Eastern Partnership

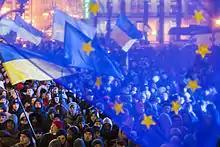
Pro-EU demonstration on 27 November 2013 in Kyiv

Ukraine is one of six post-Soviet nations to be invited to co-operate with the EU within the new multilateral framework that the Eastern partnership is expected to establish. However, Kyiv pointed out that it remains pessimistic about the "added value" of this initiative. Indeed, Ukraine and the EU have already started the negotiations on new, enhanced political and free-trade agreements (Association and Free-Trade Agreements). Also, there has been some progress in liberalising the visa regime despite persistent problems in the EU Member States' visa approach towards Ukrainians.